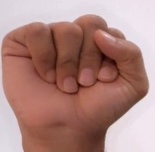
ASL sign: S